Raghunathpur, Chanditala-I

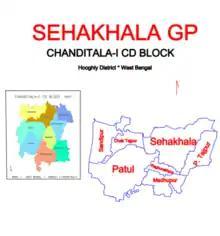
Map of Sehakhala GP

As per 2011 Census of India Raghunathpur had a total population of 645 of which 322 (50%) were males and 323 (50%) were females. Population below 6 years was 87. The number of literates in Raghunathpur was 409 (73.30% of the population over 6 years).